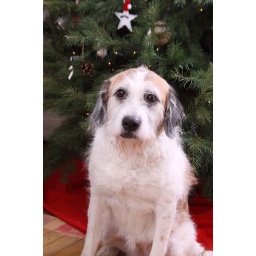
a dog sitting posed by the christmas tree